Damems

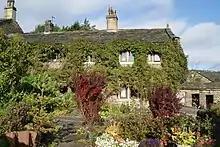
Rushey Hall

The Roper family of Rushy Hall (also known as Rushy Fall and Rushey Hall), Keighley, had a cotton mill built near Damems around 1780. This was originally water-powered and straddled the River Worth. After 1824 turned into a worsted mill, and a larger water wheel was installed in 1843. In 1852 it was the scene of a weavers' strike connected with the introduction of power looms. A steam engine was added before 1859. The course of the roads and the river had to be altered in connection with the construction of the railway lines in the vicinity. The warehouse burned down in 1874 and the mill in 1878, but were rebuilt. It changed hands several times and was sold in 1934 to Salts (Saltaire) Ltd. who had the mill chimney removed in the same year. The mill was during its last years powered by electricity. In 1977 the premises were sold to Oxenhope Engineering and Ogden's of Oakworth.